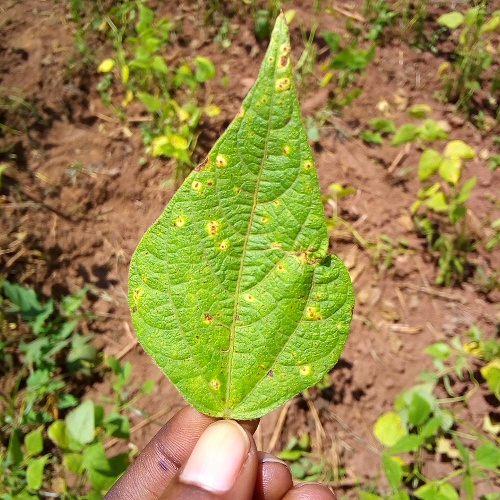
Leaf condition: bean_rust